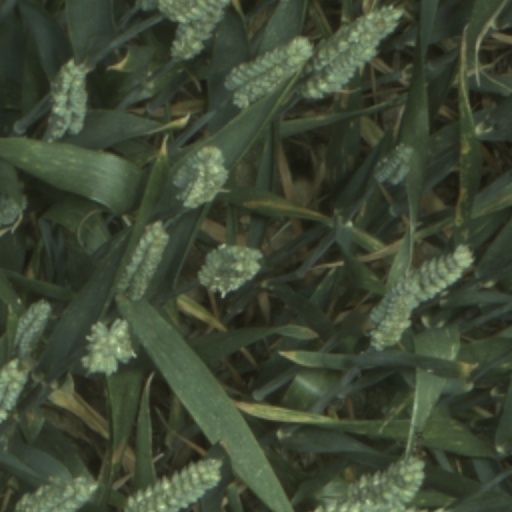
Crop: wheat